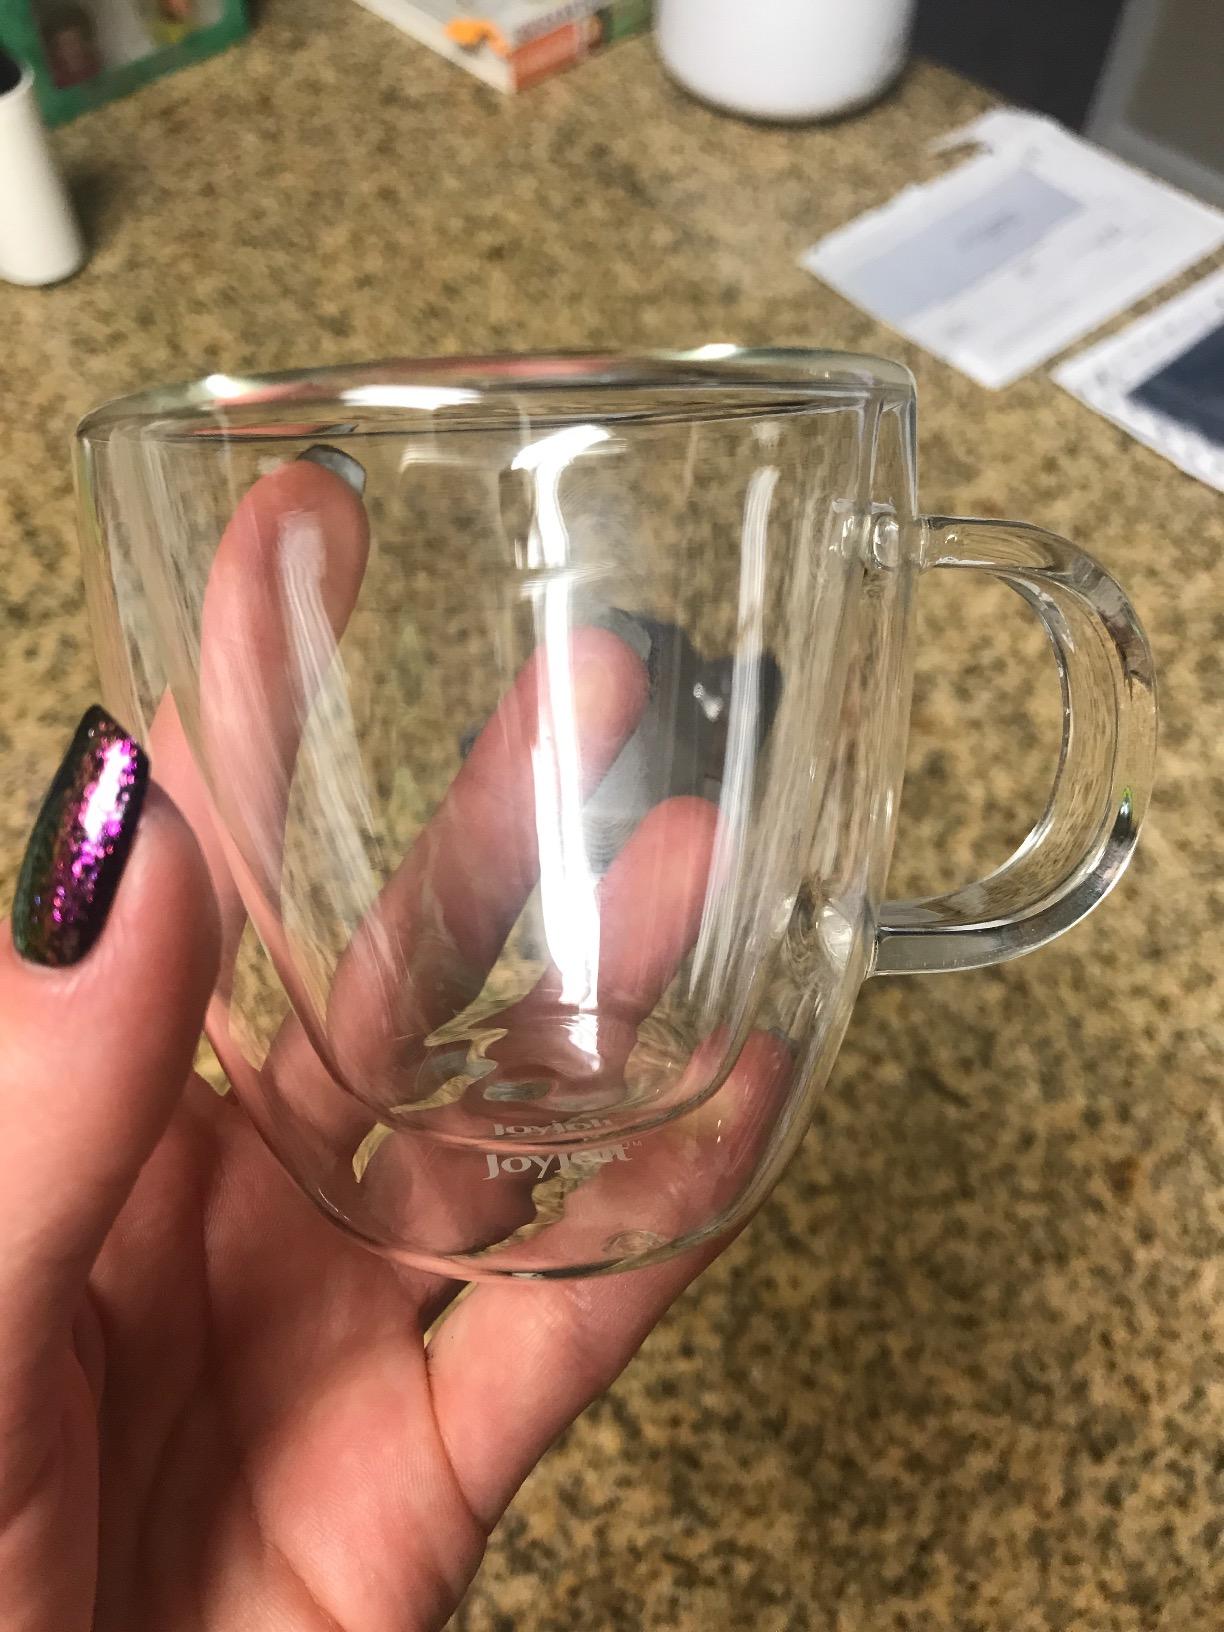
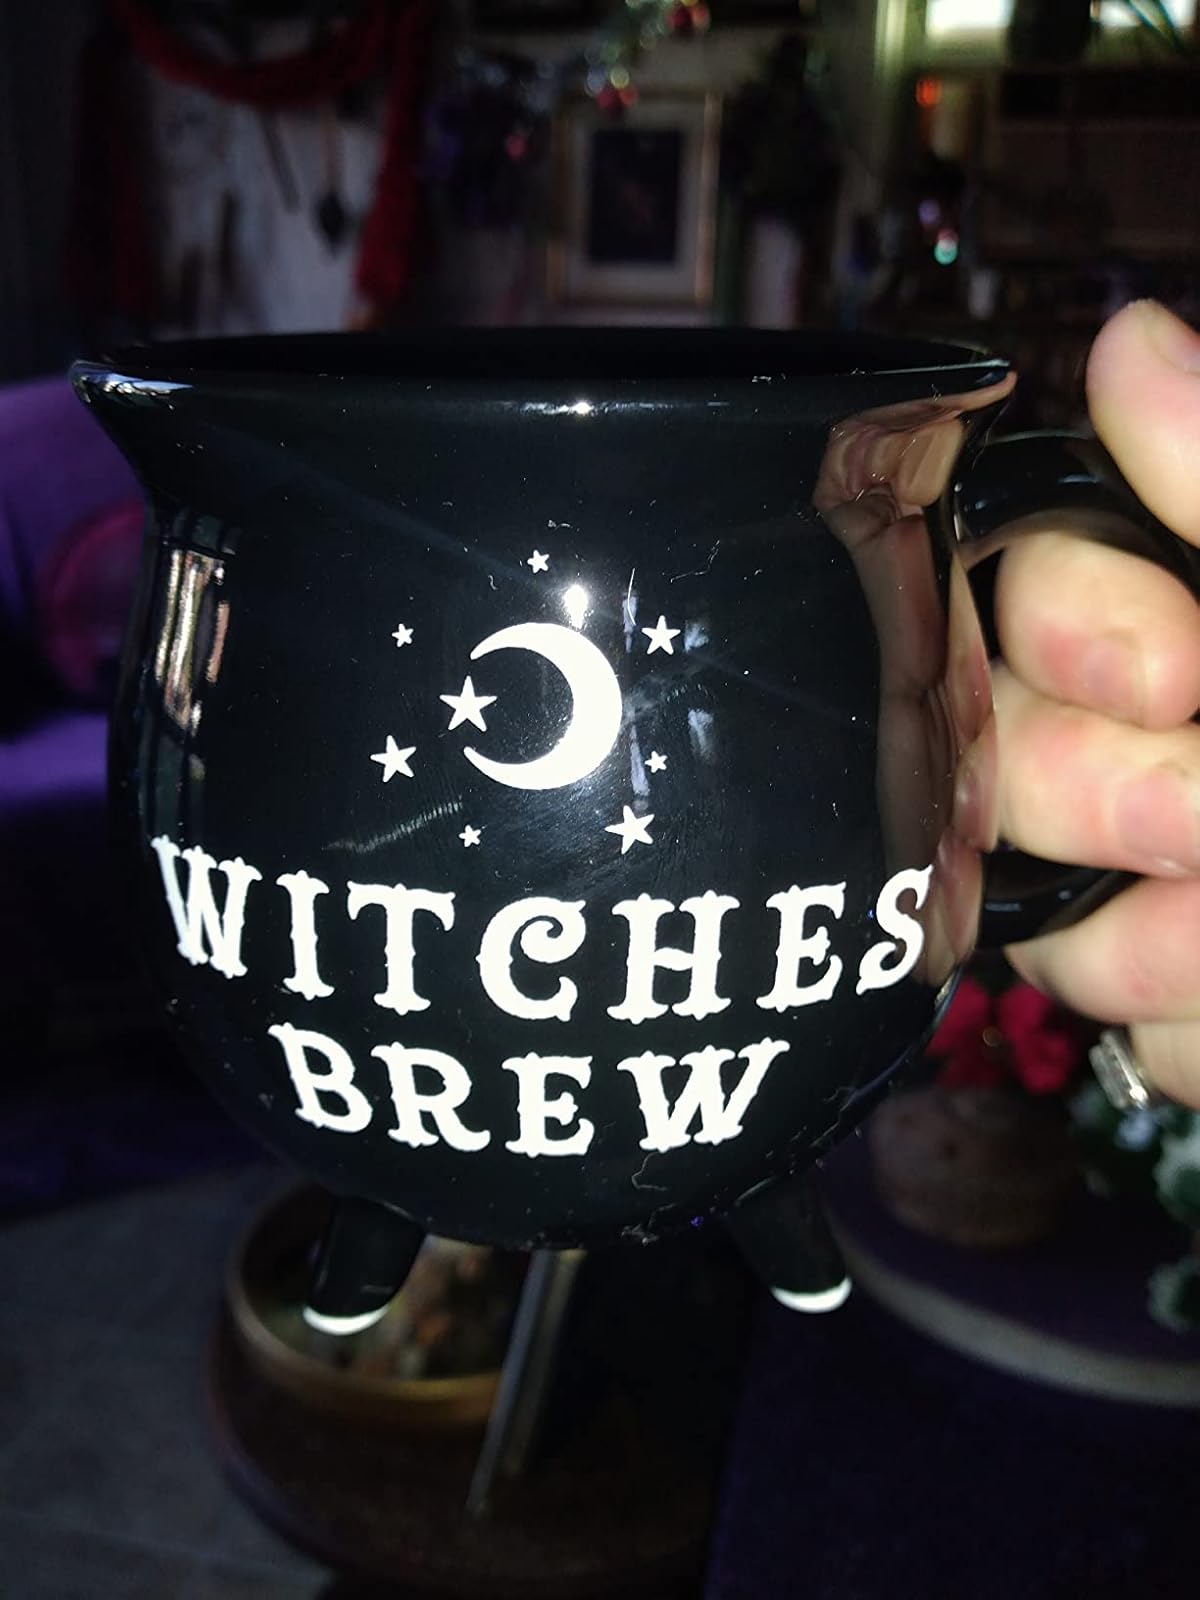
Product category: items_mug
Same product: no